Ivan Flyorov

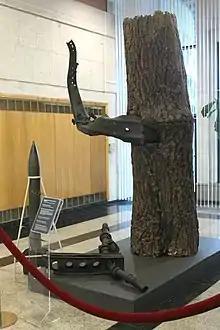
A fragment of a tree from the place of the death of Ivan Flerov

In autumn 1941, Flyorov's battery was surrounded in the swamps by the Ugra River and heavily shelled by mortars. After running out of ammunition, Captain Flyorov ordered his men to destroy the remaining weaponry. During the battle Flyorov was killed together with over 75% of his command.